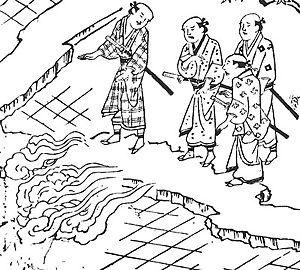
Le feu follet est une manifestation lumineuse ayant l'apparence d'une petite flamme. Connue et décrite depuis longtemps, cette manifestation fut longtemps uniquement vue comme celle d'esprits malins et d'âmes en peine venues sous formes de petites flammes hanter les forêts désertes, les marécages et les cimetières, et fit l'objet d'un folklore important, tant sur l'origine de ces esprits que sur les façons de s'en débarrasser. Plus récemment, des recherches zététiques orientées vers la chimie donnent plusieurs explications scientifiques du phénomène.